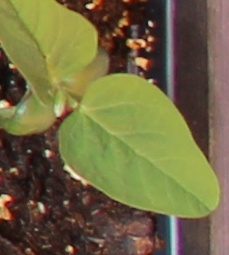
Label: Soybean